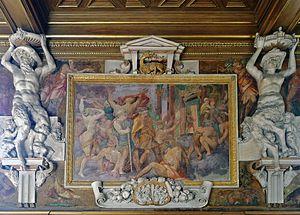
Château de Fontainebleau This building is classé au titre des Monuments Historiques. It is indexed in the Base Mérimée, a database of architectural heritage maintained by the French Ministry of Culture,